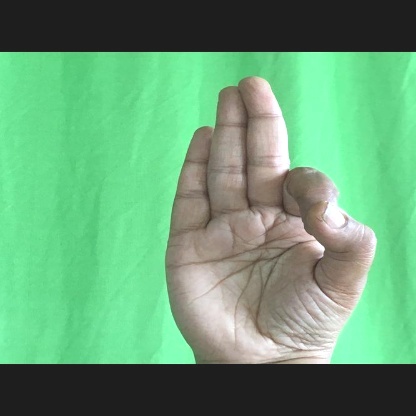
Mudra: Aralam